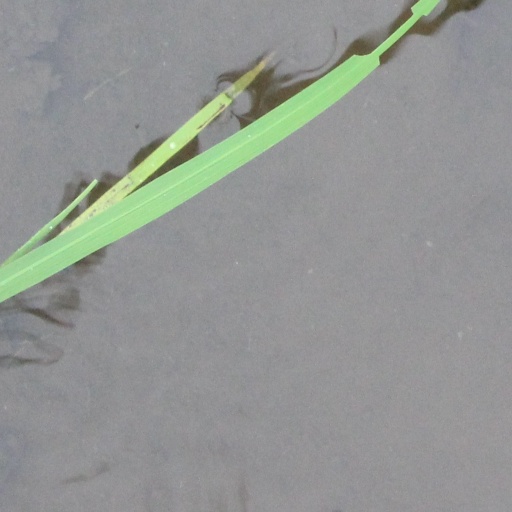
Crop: rice